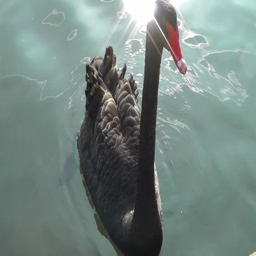
a black swan is preening its feathers with lens flare in the background